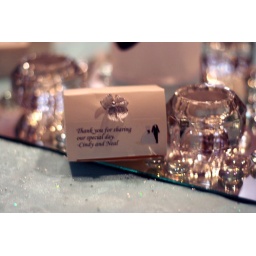
There were blue and silver M&amp;amp;Ms in that box. Delicious.